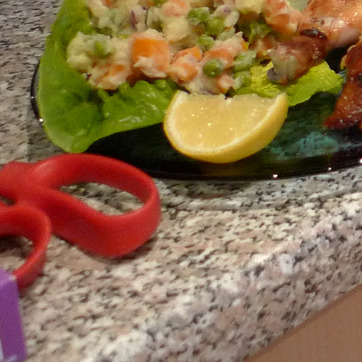
Material: polishedstone